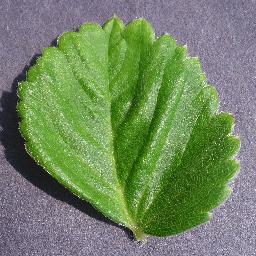
Label: Strawberry___healthy